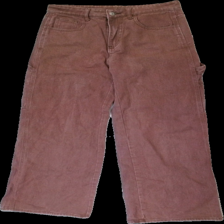
View: front
Type: Trousers
Category: Ladies
Brand: Not in the list
Brand text on label: SHEIN
Colors: Brown
Material: 100% cott
Cut: Regular, Loose
Size: M
Price range: <50
Recommended usage: Recycle
Description: Reddish brown trousers from SHEIN, size M. Okay condition.